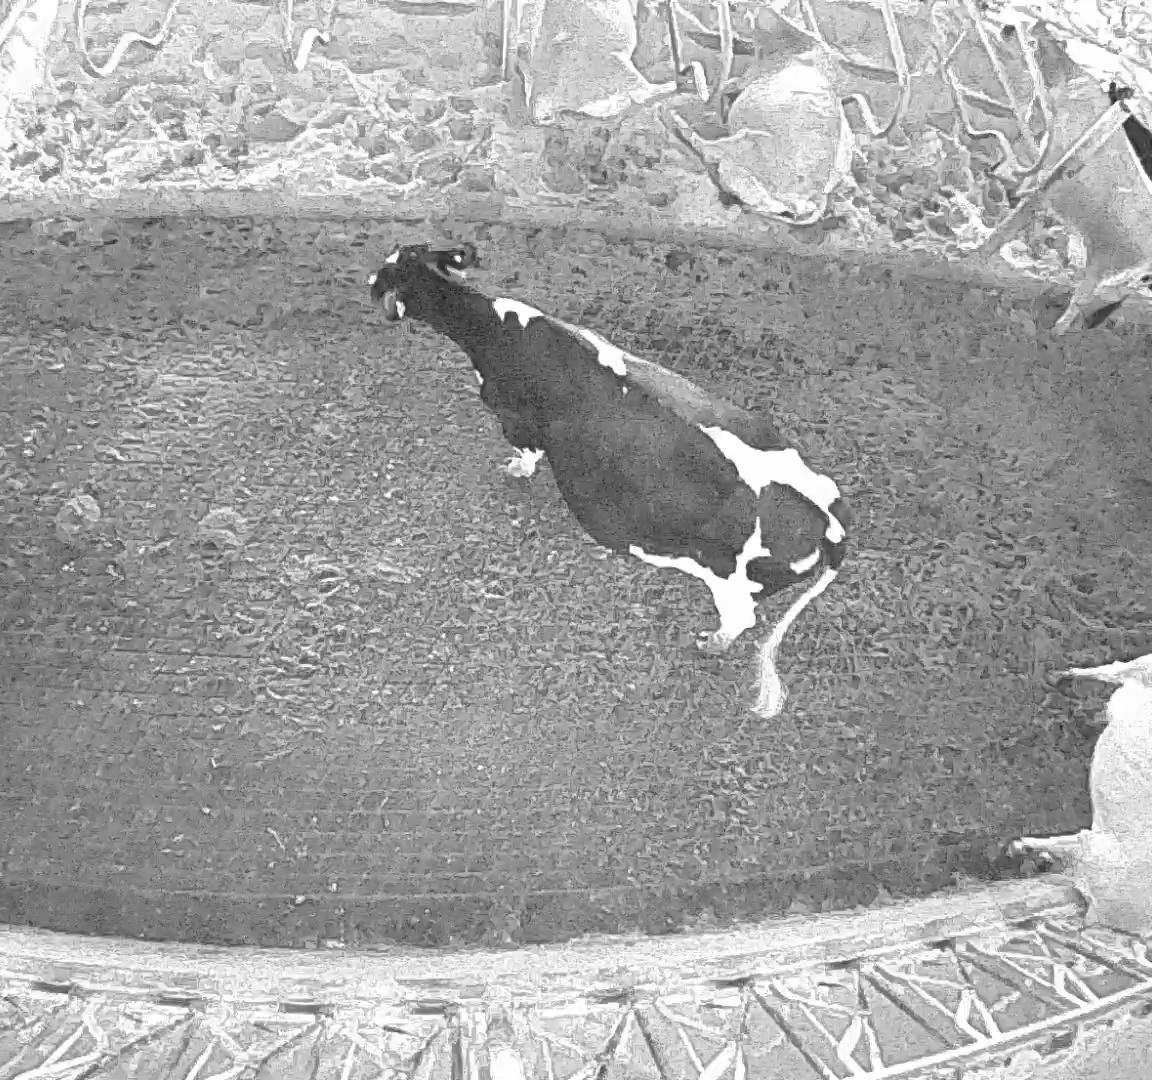
Number of cows: 6